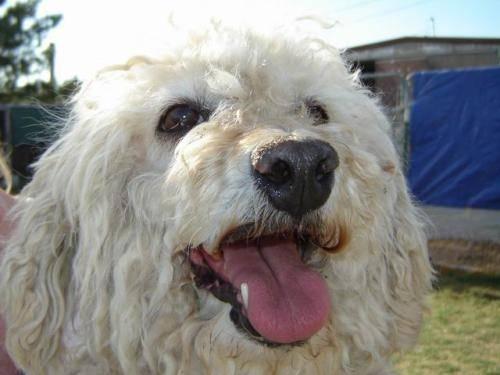
dog